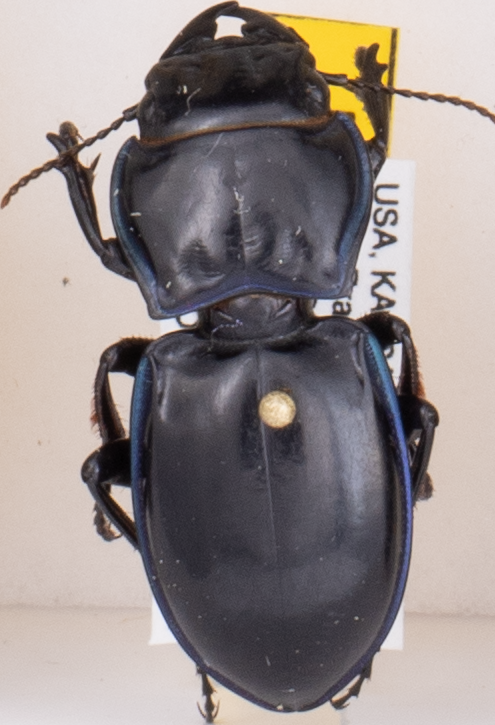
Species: Pasimachus elongatus
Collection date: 2015-08-17
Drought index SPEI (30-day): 0.318
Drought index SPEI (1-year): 0.454
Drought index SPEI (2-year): -0.27